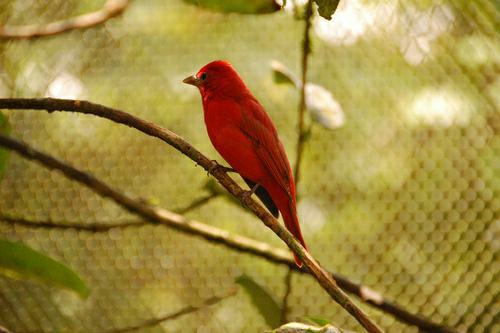
A photo of a summer tanager